Sâncrăieni

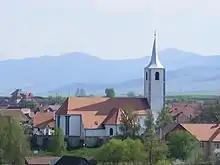
The Roman Catholic parish church

The commune has an absolute Székely Hungarian majority. According to the 2002 census it had a population of 6,194 of which 98.13% or 6,078 were Hungarian. In Sâncrăieni proper, the 2002 census reported a population of 2478, with 97.41% of the respondents (2414 persons) being Hungarians.